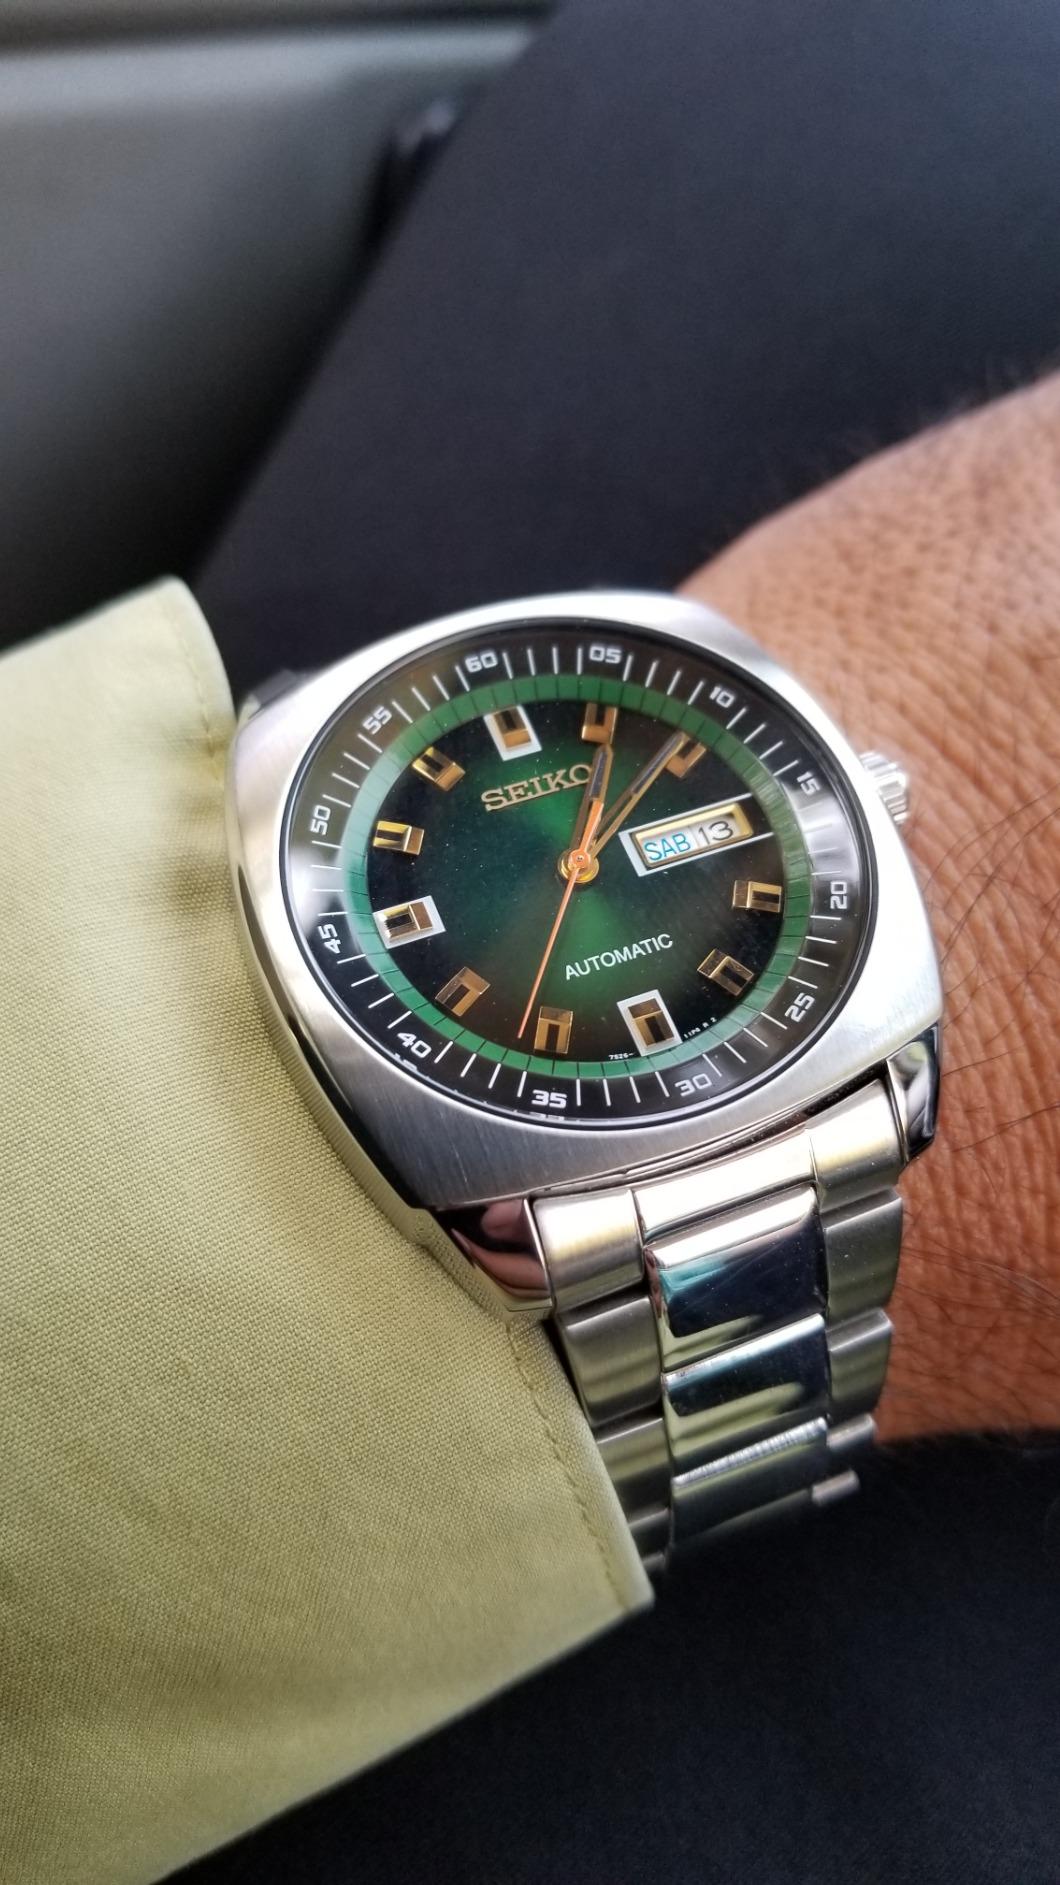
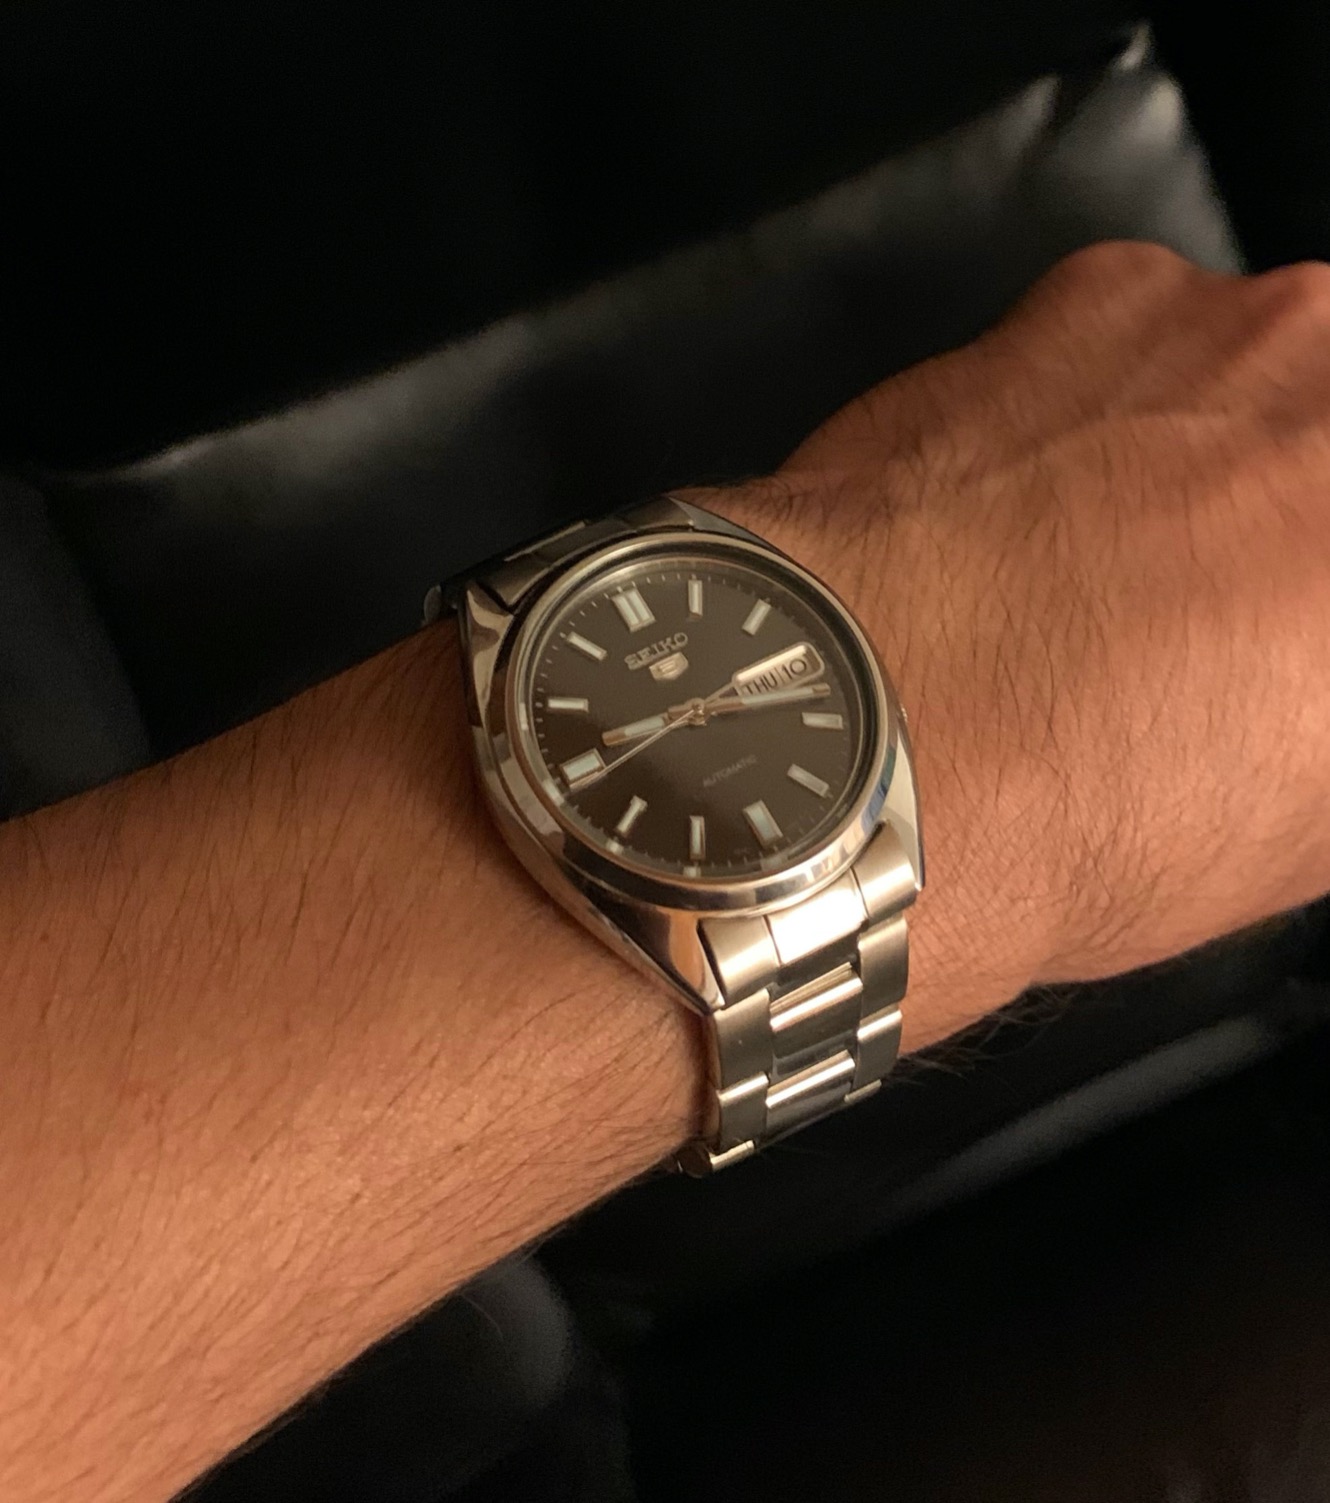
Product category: accessories_watch
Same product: no